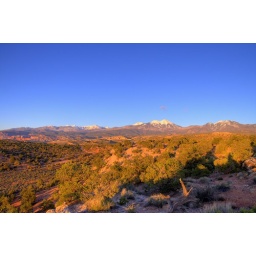
A view of the LaSalle mountain range from the hill above our campsite.